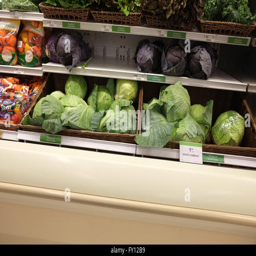
fresh produce on display in a supermarket